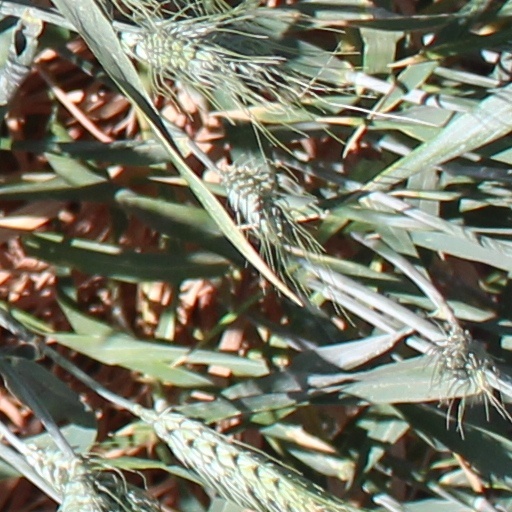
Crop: wheat